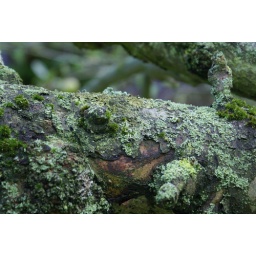
The branch of an apple tree covered in Lichen